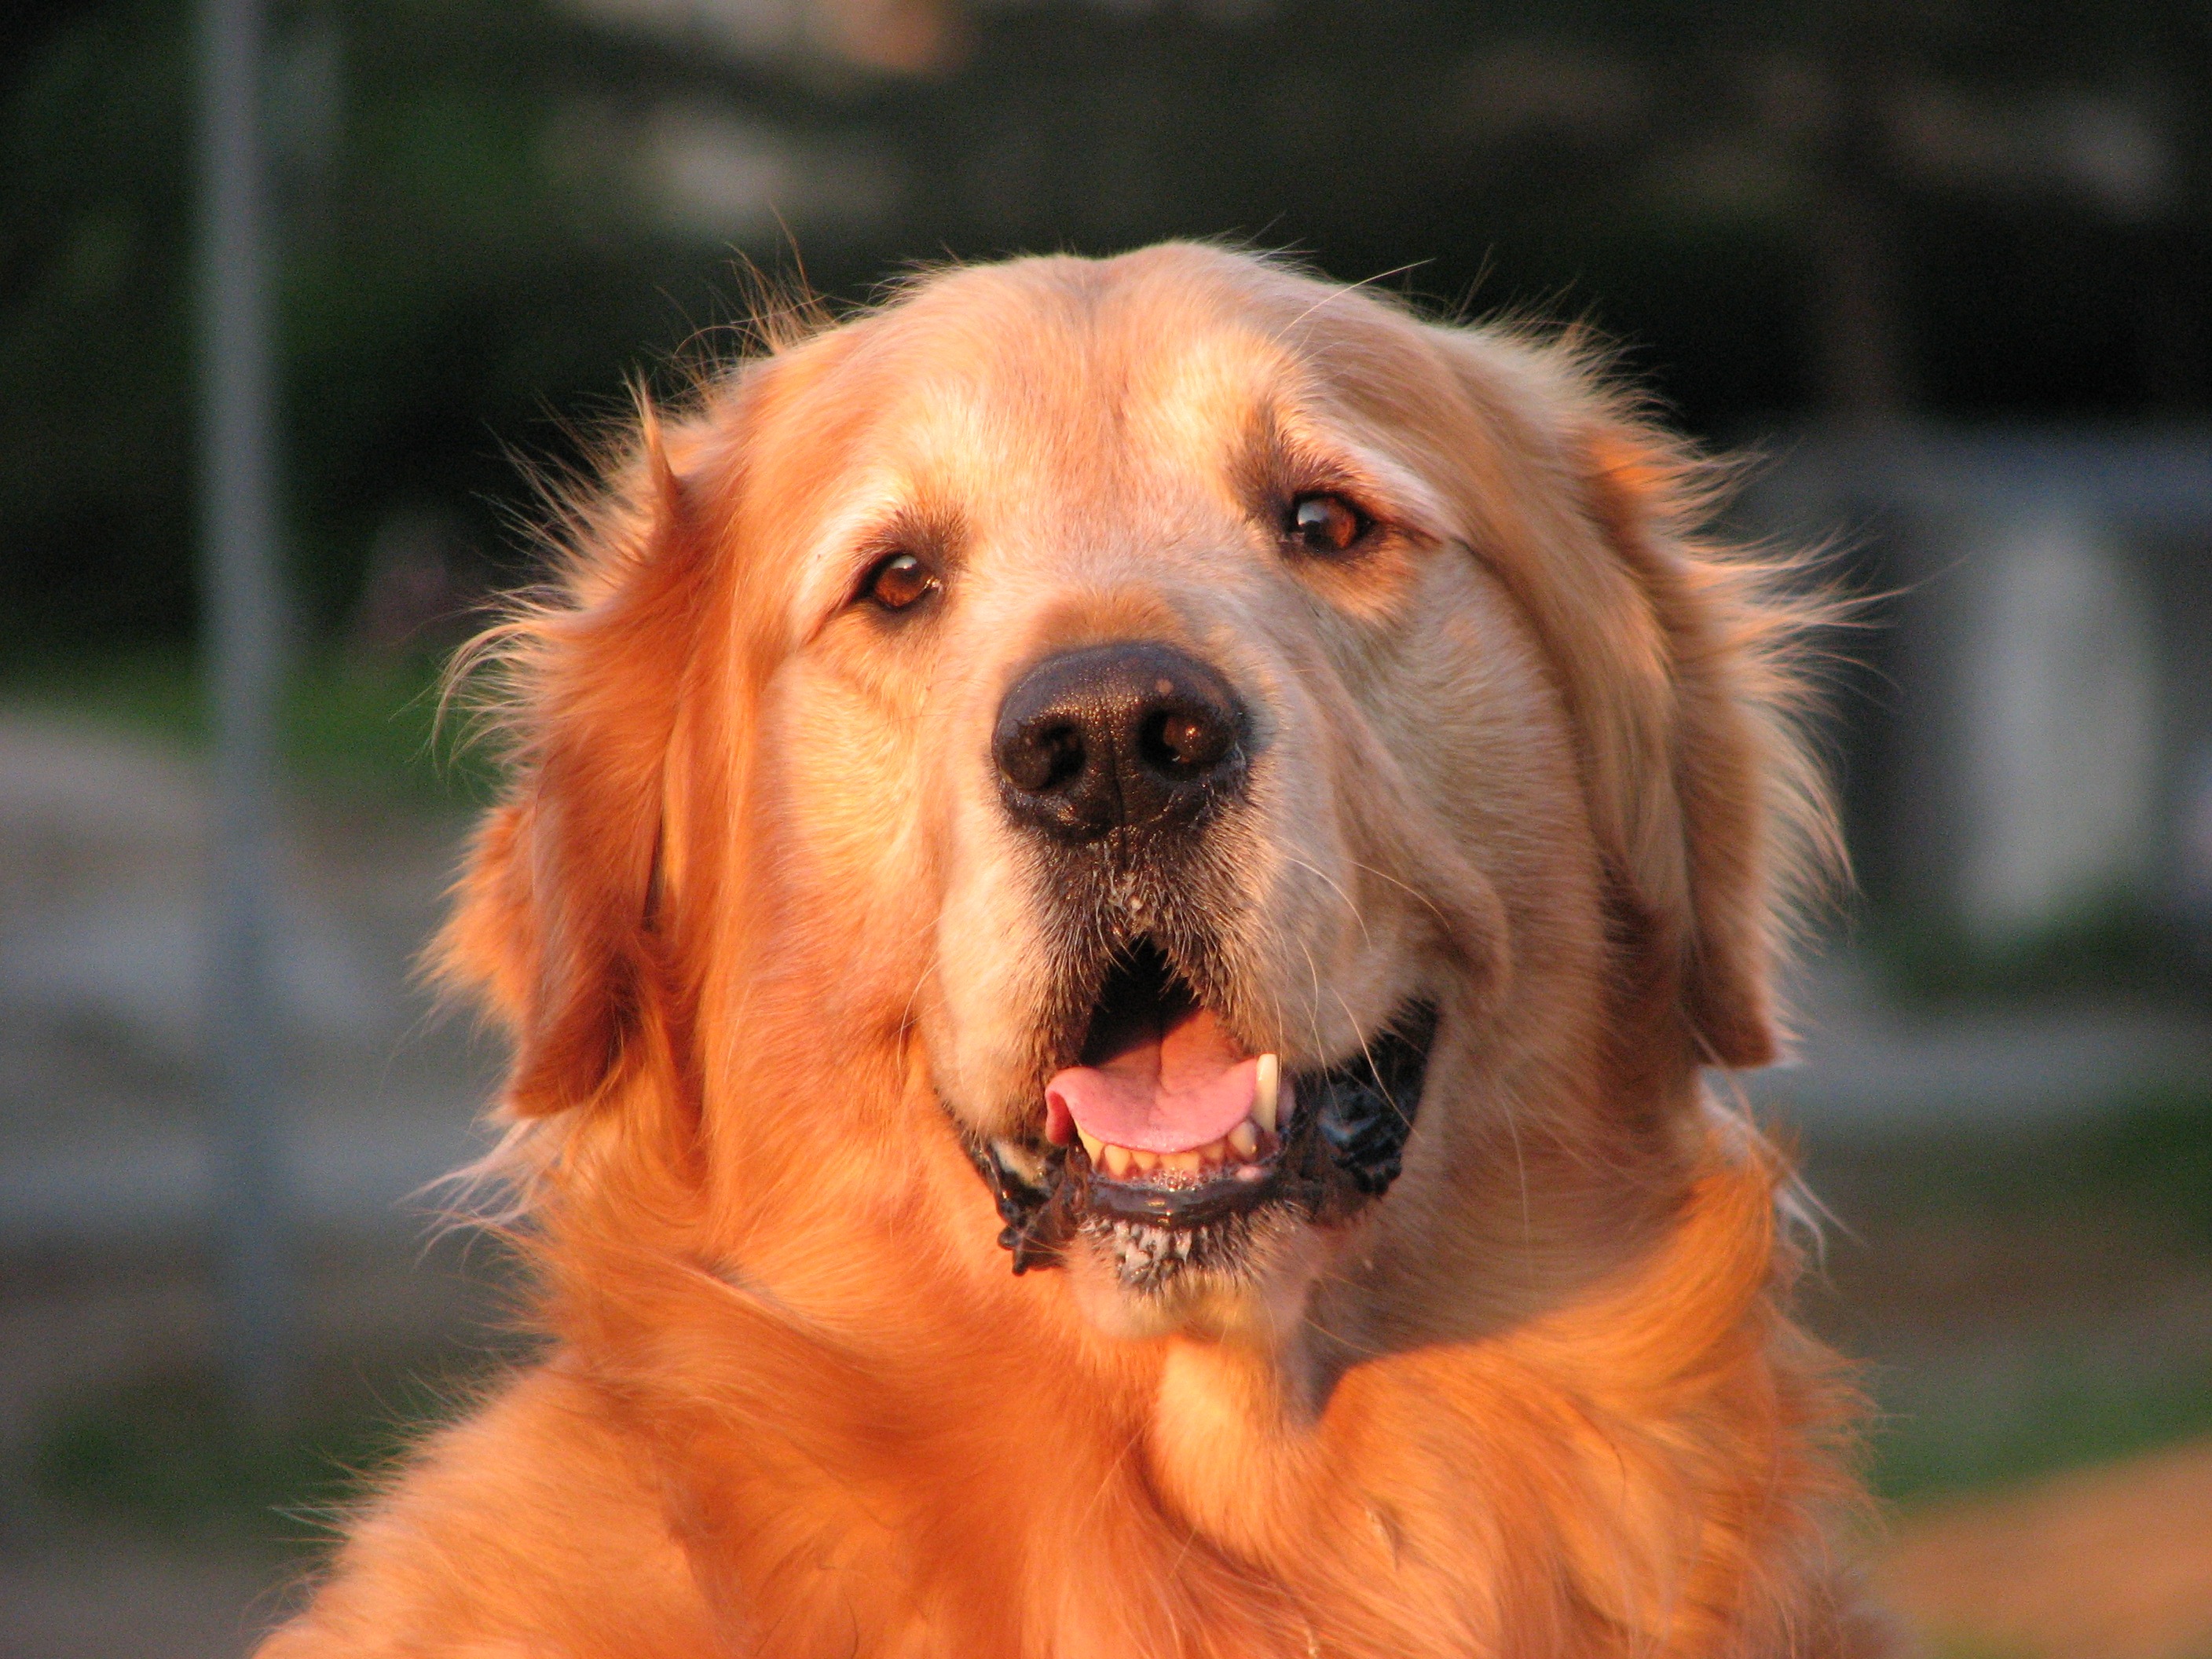
nature, dog, canine, male, pet, portrait, macro, mammal, close up, outside, golden retriever, vertebrate, beautiful, dog breed, retriever, hovawart, dog like mammal, carnivoran, nova scotia duck tolling retriever